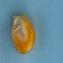
Maize quality: Good